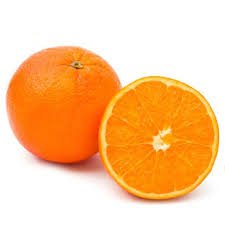
Label: Orange